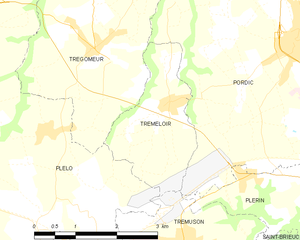
Tréméloir [tʁemelwaʁ] est une ancienne commune française située dans le département des Côtes-d'Armor en région Bretagne, devenue, le 1ᵉʳ janvier 2016, une commune déléguée de la commune nouvelle de Pordic.